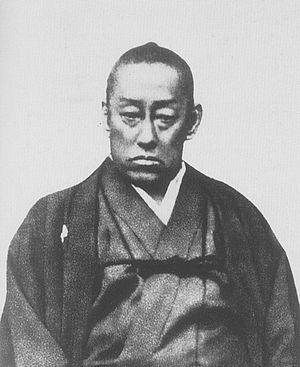
Mōri Takachika est le 14ᵉ daimyō du domaine de Chōshū. Il change plus tard son nom pour « Yoshichika ». Son clan est l'ennemi traditionnel du shogunat Tokugawa et il devient un personnage important de la période du Bakumatsu.